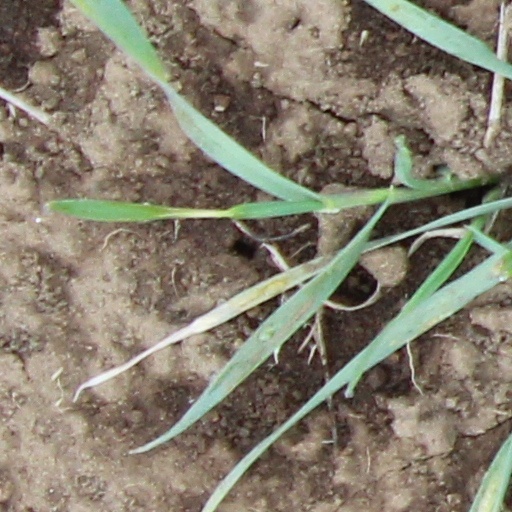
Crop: wheat